Long-stitch bookbinding

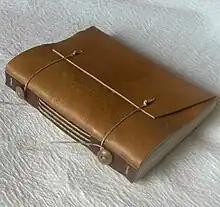
Sample binding using Longstitch and Chain Stitch combination

There are many ways to elaborate on the simple longstitch binding. Besides altering the stitching pattern to include crosses, altering the length of the longstitches to have their own patterns, and other patterns, artists have also used multiple colored thread. There are also a number of different ways to close a longstitch book. Though some longstitch bound book covers are just trimmed to the edge of the book block, there are a variety of ways to fold over one side of the cover and fasten it. Buttons can be stitched into the binding and a thread attached to the cover flap. A slit can also be cut into the front cover and a strip from the back cover can be slipped through the slit. Modern book artists have elaborated on closure styles.